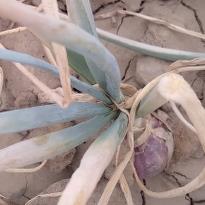
Crop: Onion
Condition: alternaria-d